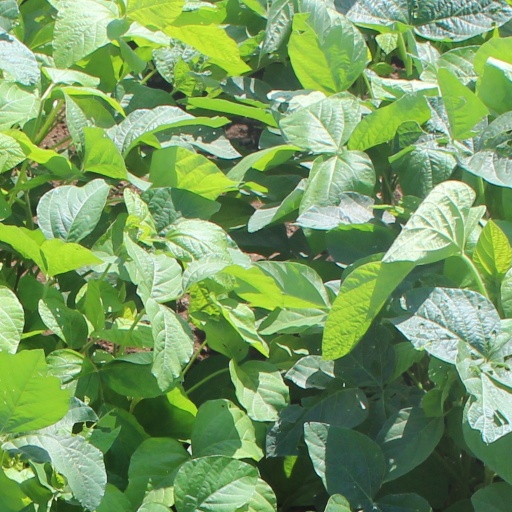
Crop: soybean